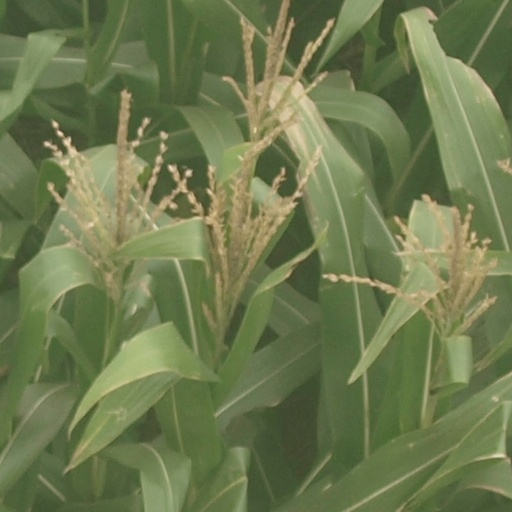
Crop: maize; corn